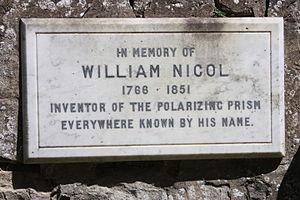
William Nicol est un physicien et géologue écossais né à Humbie. Il a inventé, en 1828, le premier instrument d'optique permettant d'obtenir de la lumière de polarisation rectiligne, maintenant appelé prisme de Nicol.